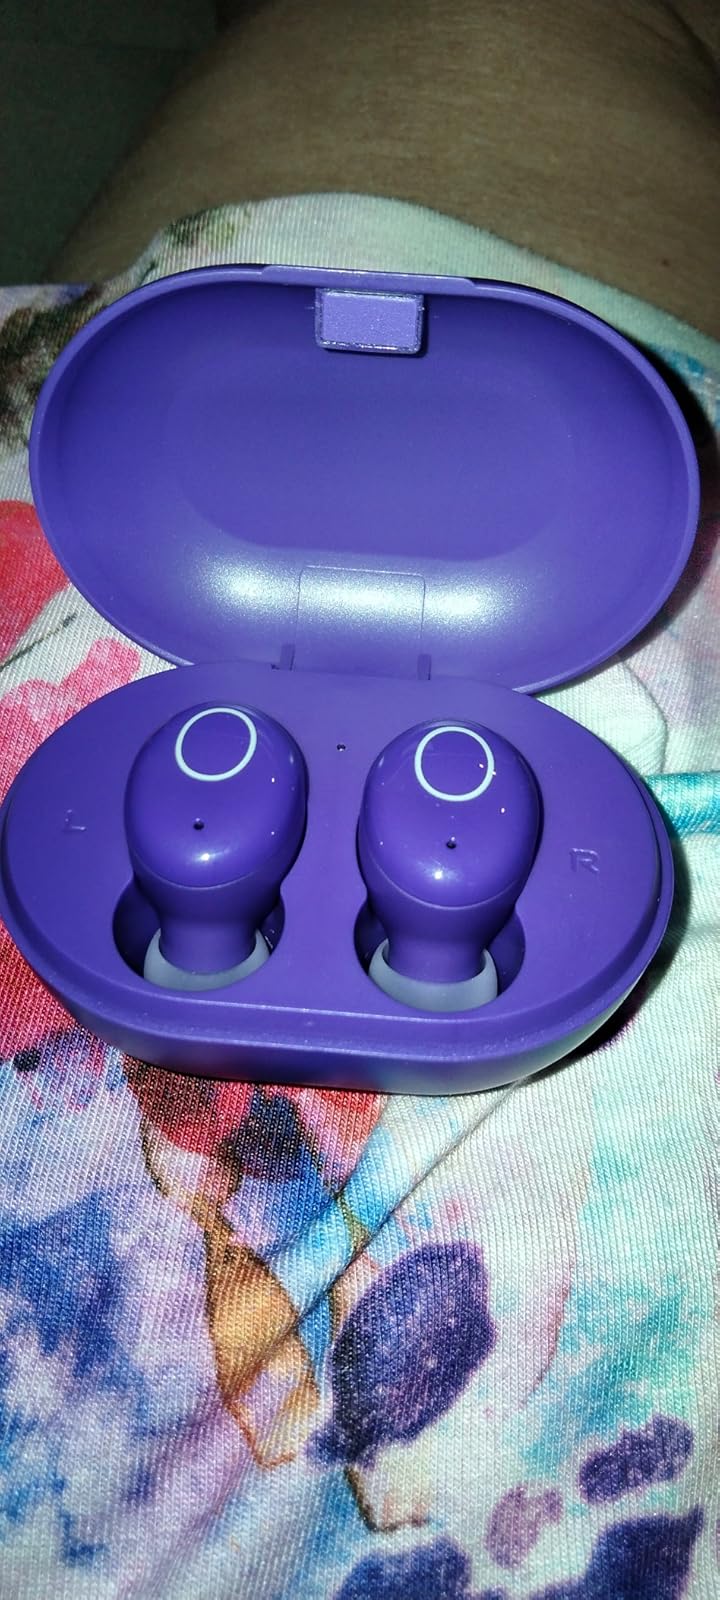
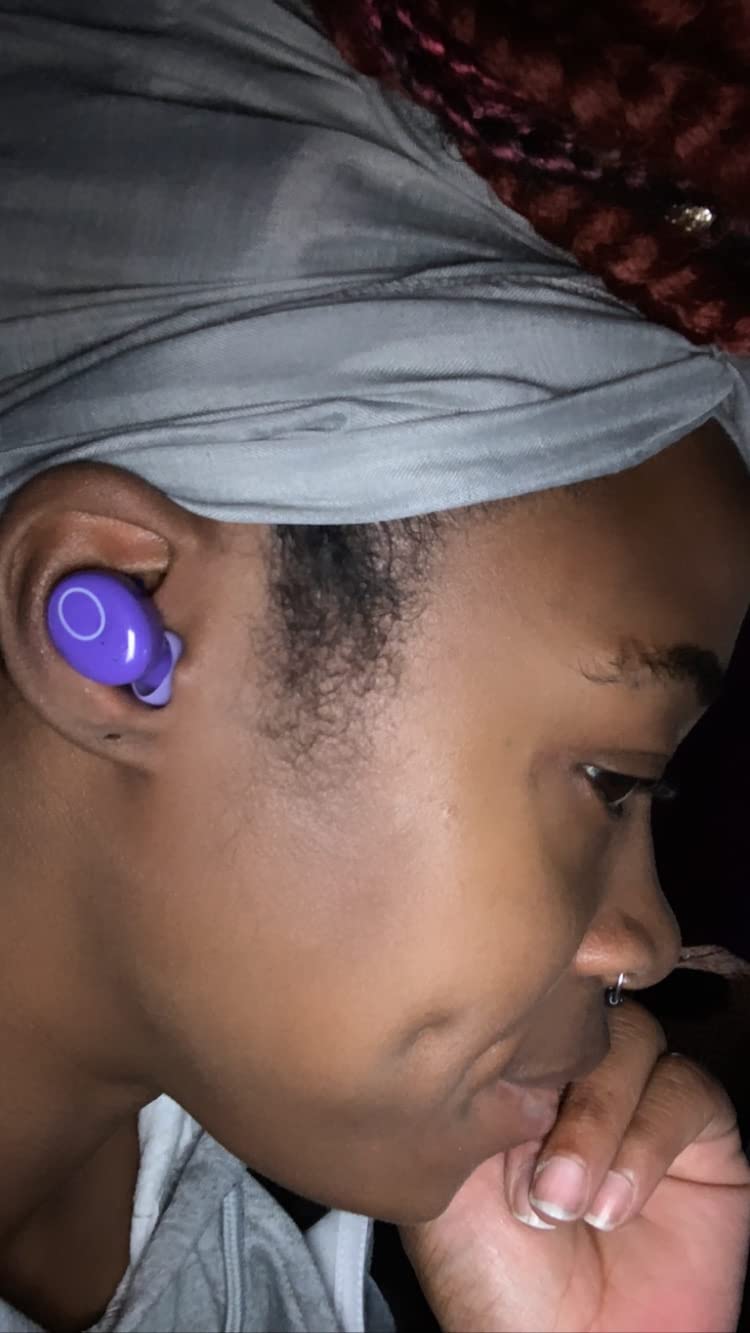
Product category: earbuds
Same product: yes